Lasse Wiklöf

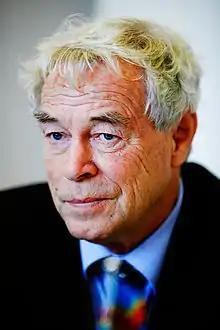
Wiklöf in Copenhagen in 2006

Lars-Åke "Lasse" Wiklöf (21 September 1944 – 23 August 2008) was a politician in the Åland Islands, an autonomous and unilingually Swedish territory of Finland.